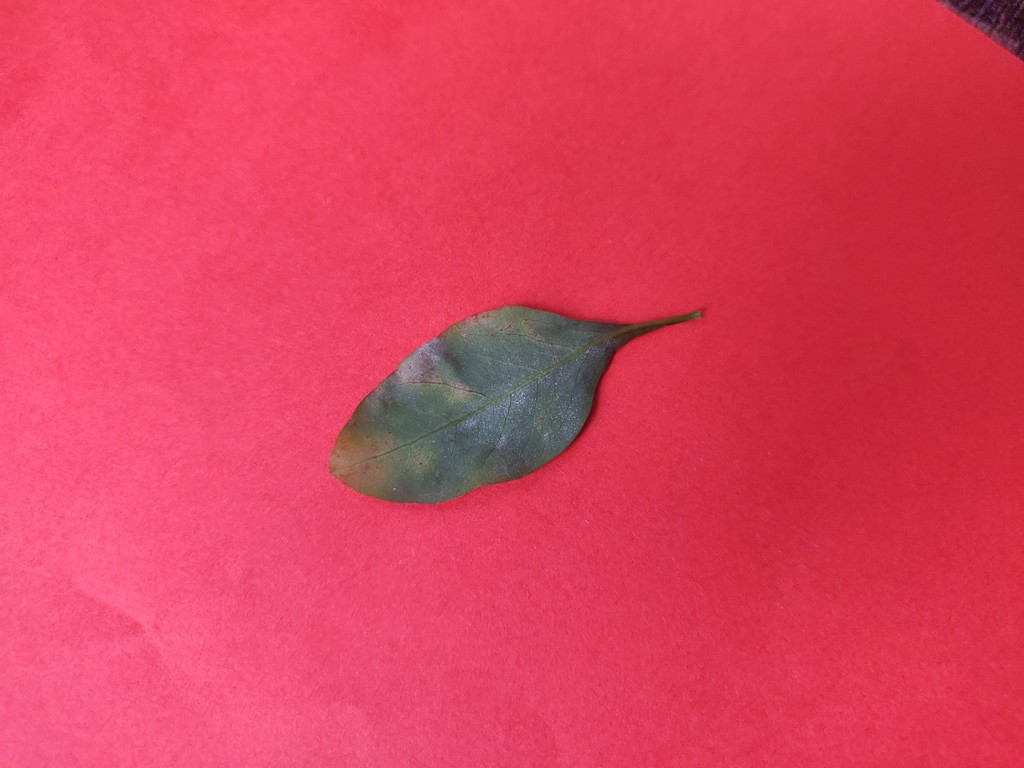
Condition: Unhealthy
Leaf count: single
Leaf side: back